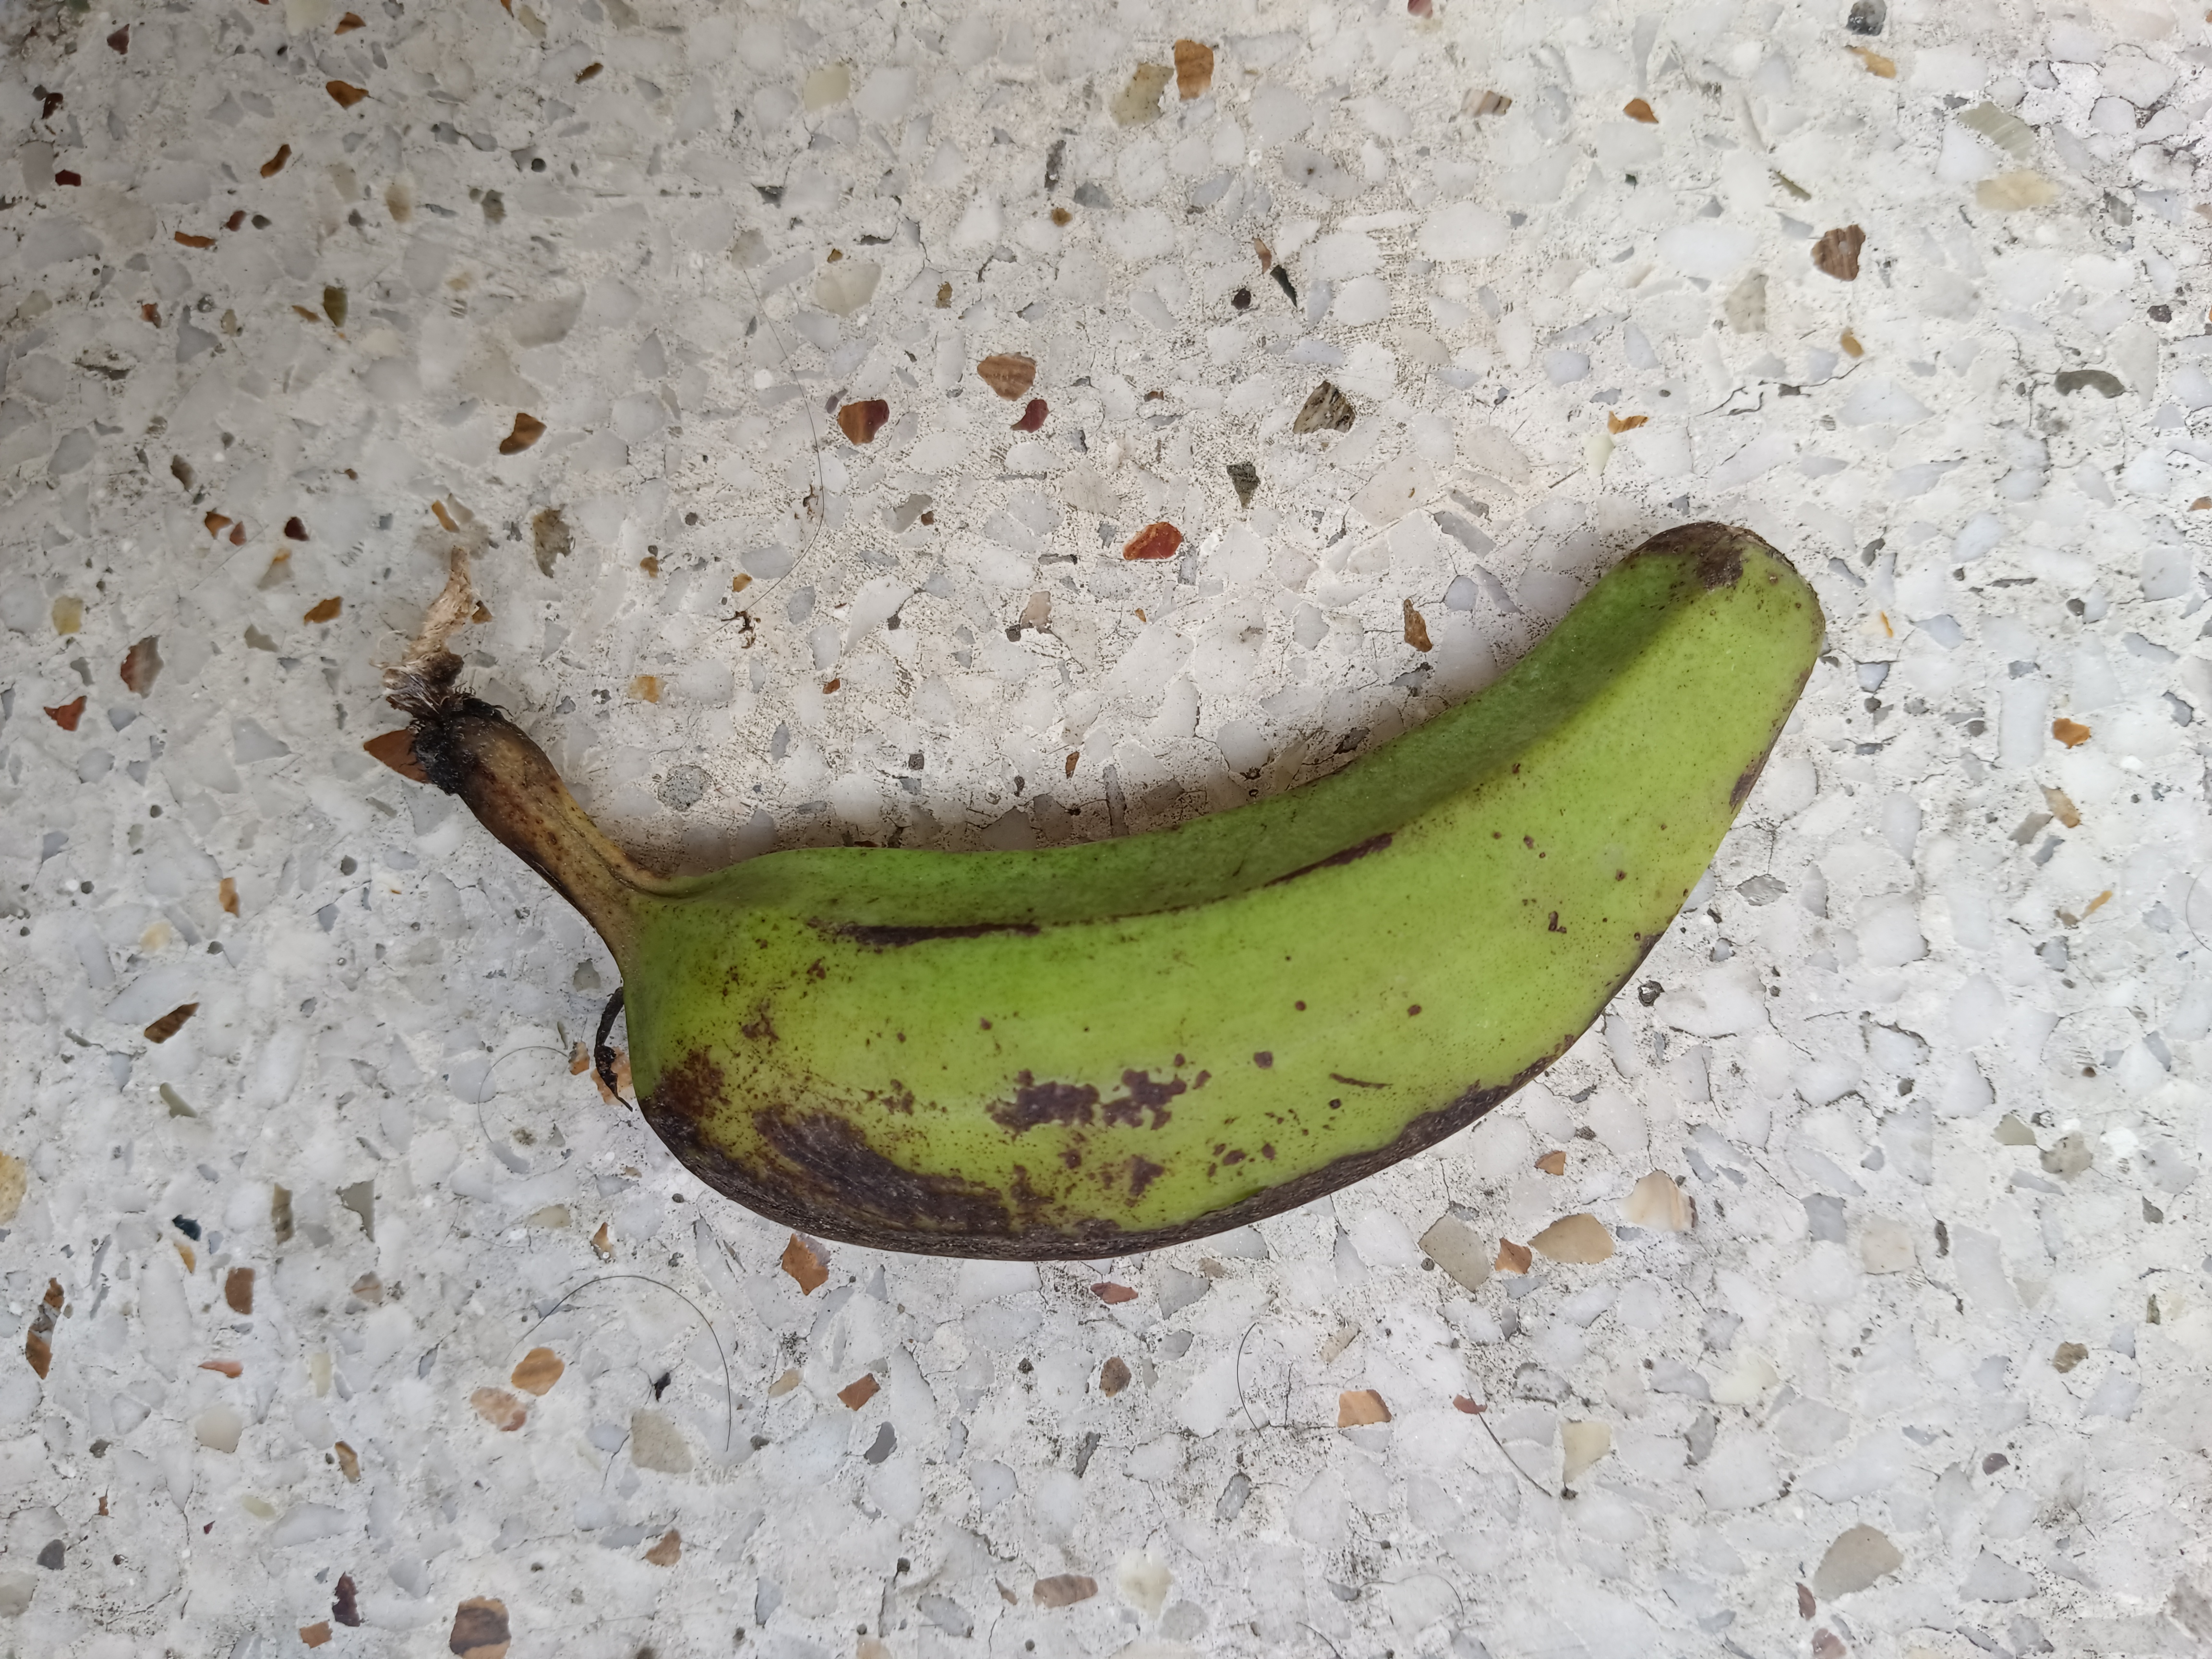
Banana variety: Anaji